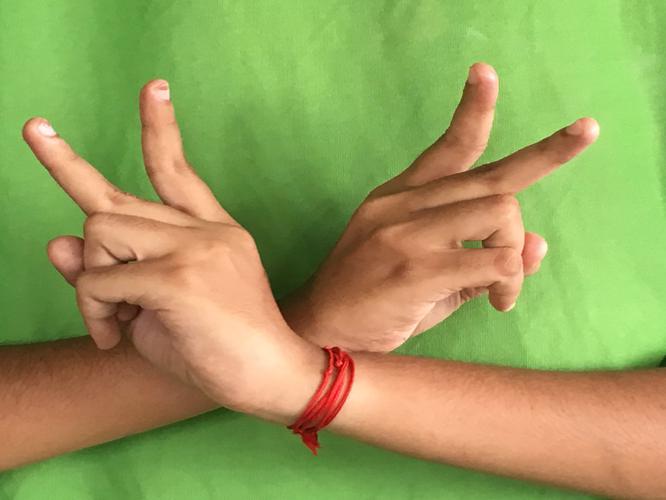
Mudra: Kartariswastika
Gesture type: double_hand